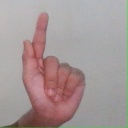
अक्षर: ळ